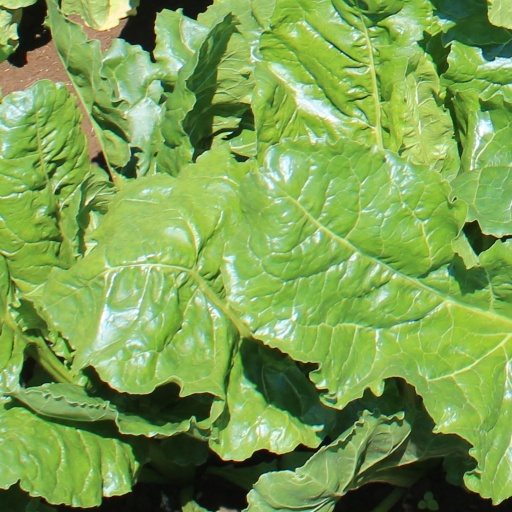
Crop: sugar beet